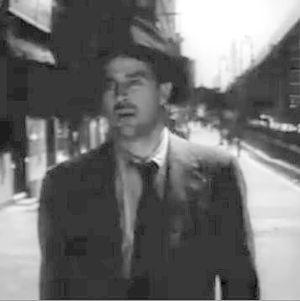
Le Poison, parfois intitulé Le Week-end perdu, est un film américain réalisé par Billy Wilder, sorti en 1945, d'après le roman The Lost Weekend écrit en 1944 par Charles R. Jackson. Il obtient le Grand Prix du Festival de Cannes 1946.